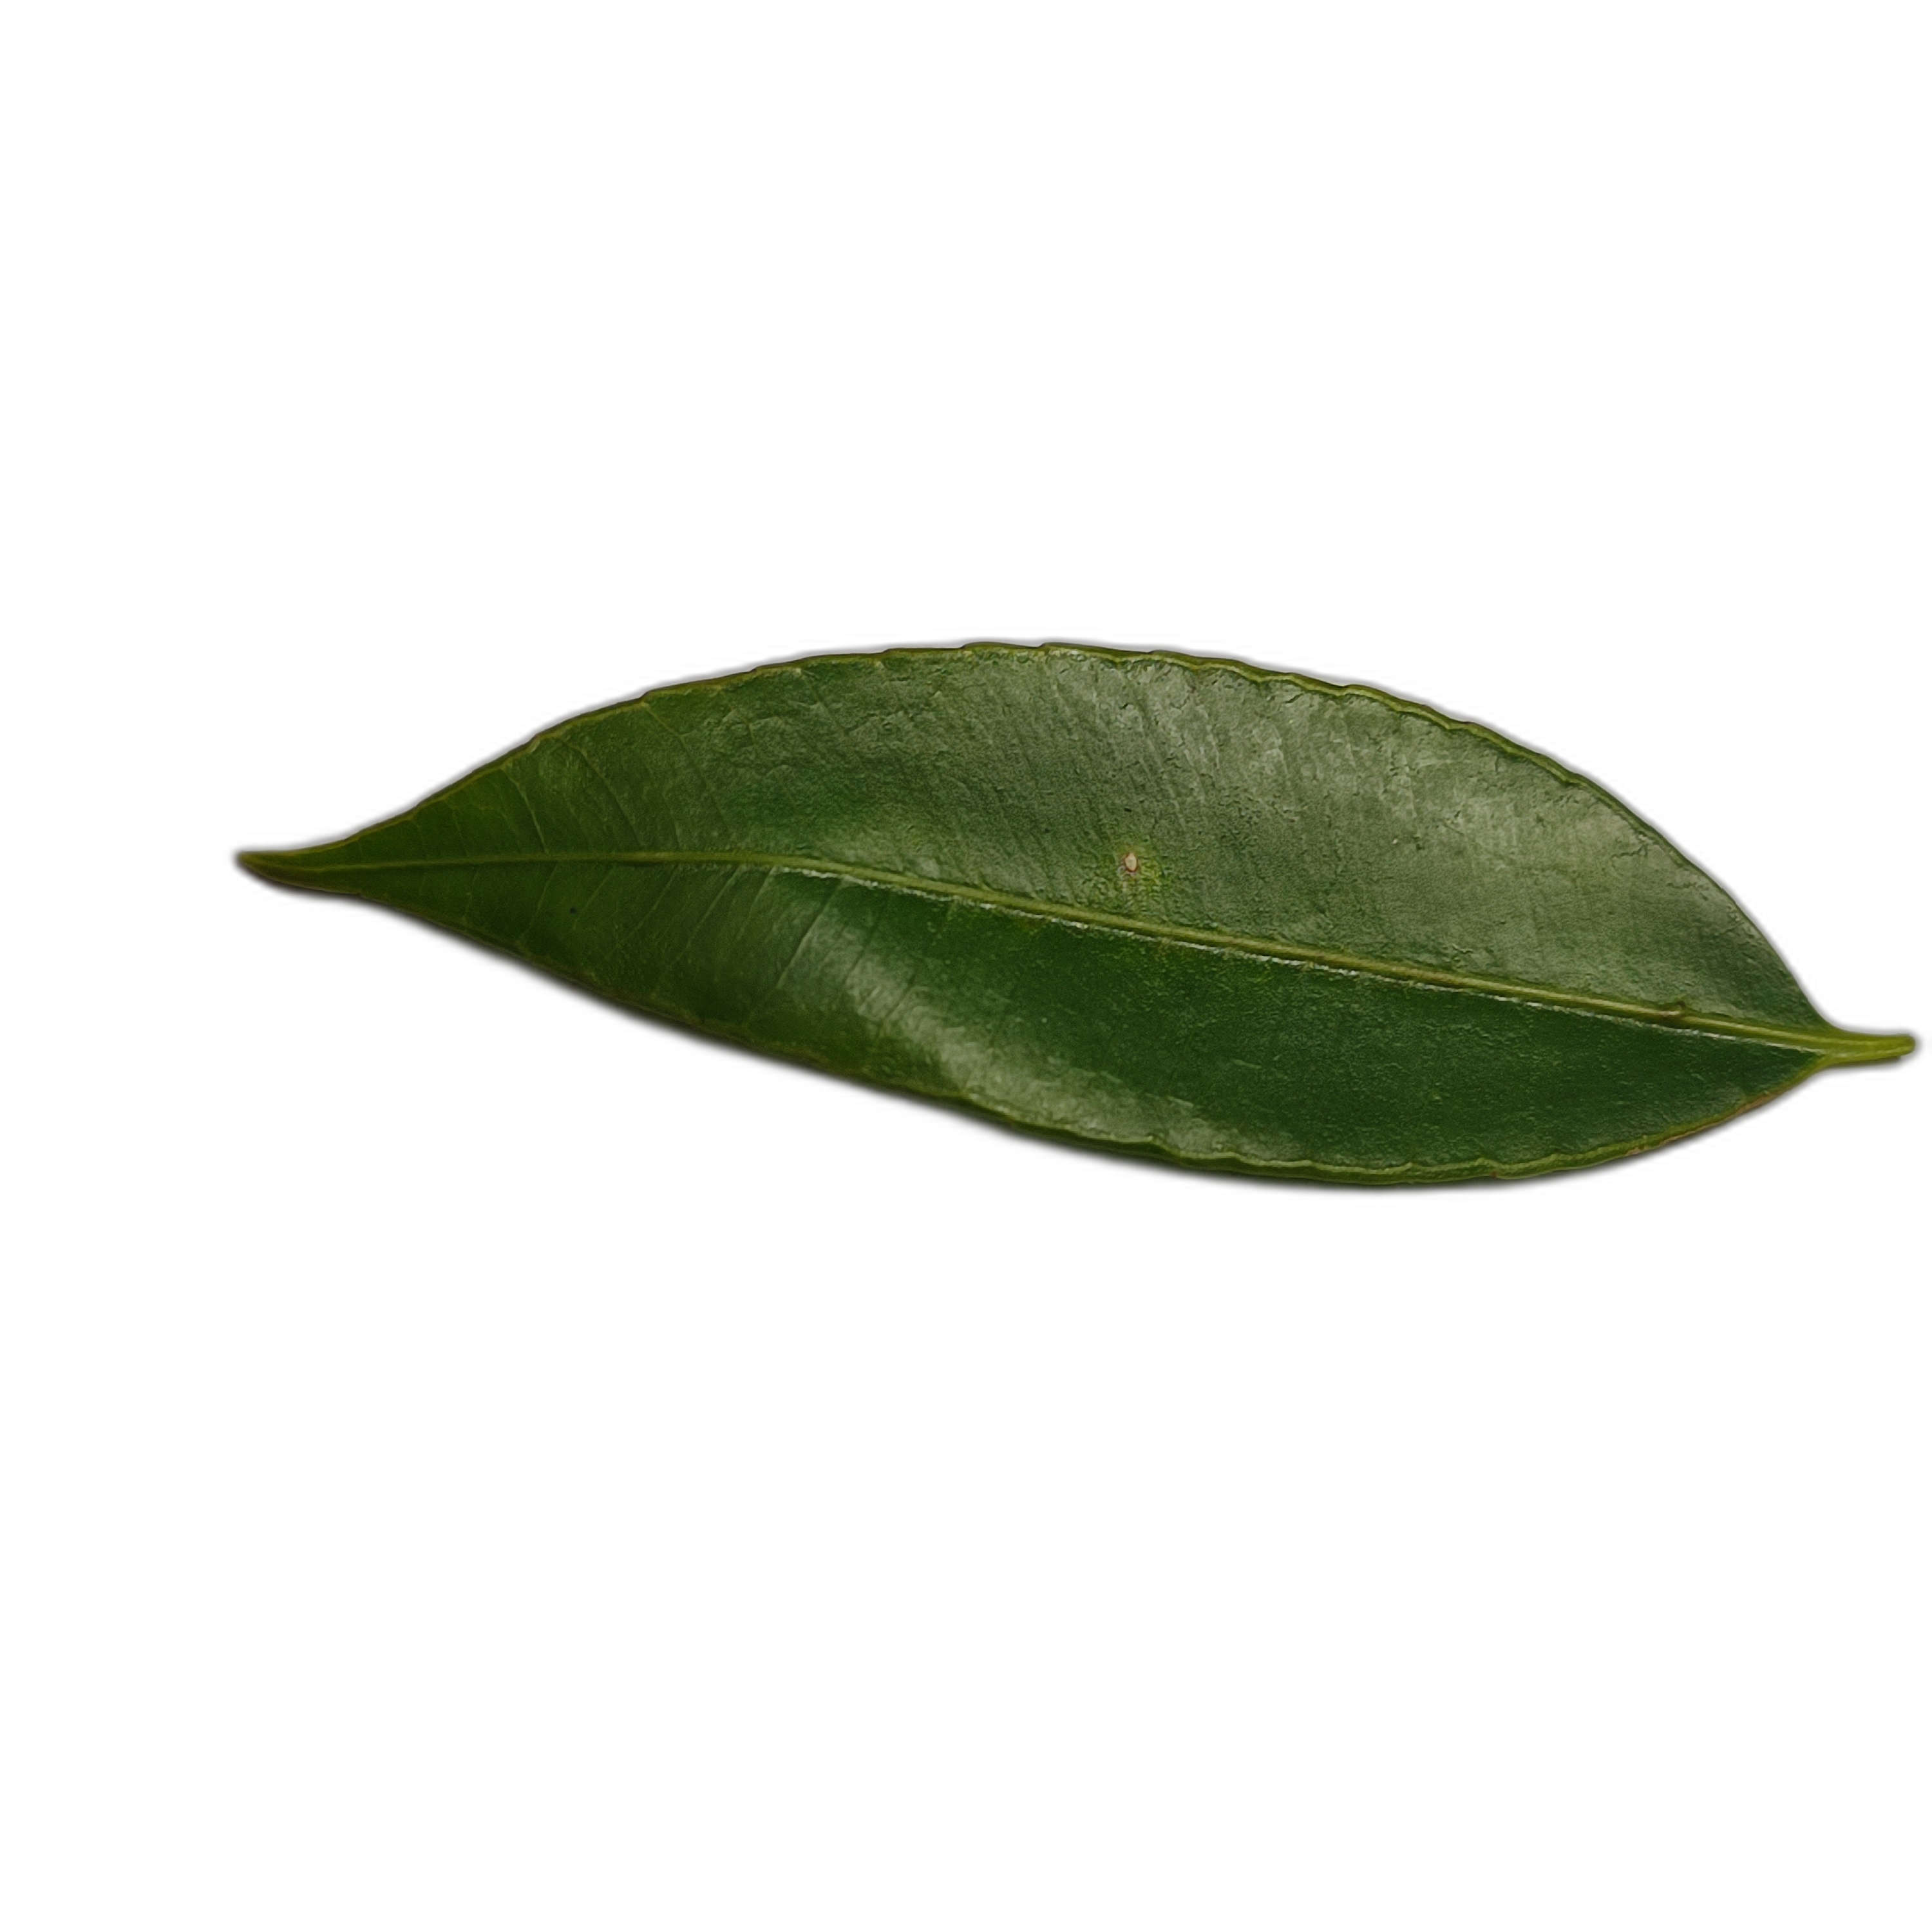
Label: healthy